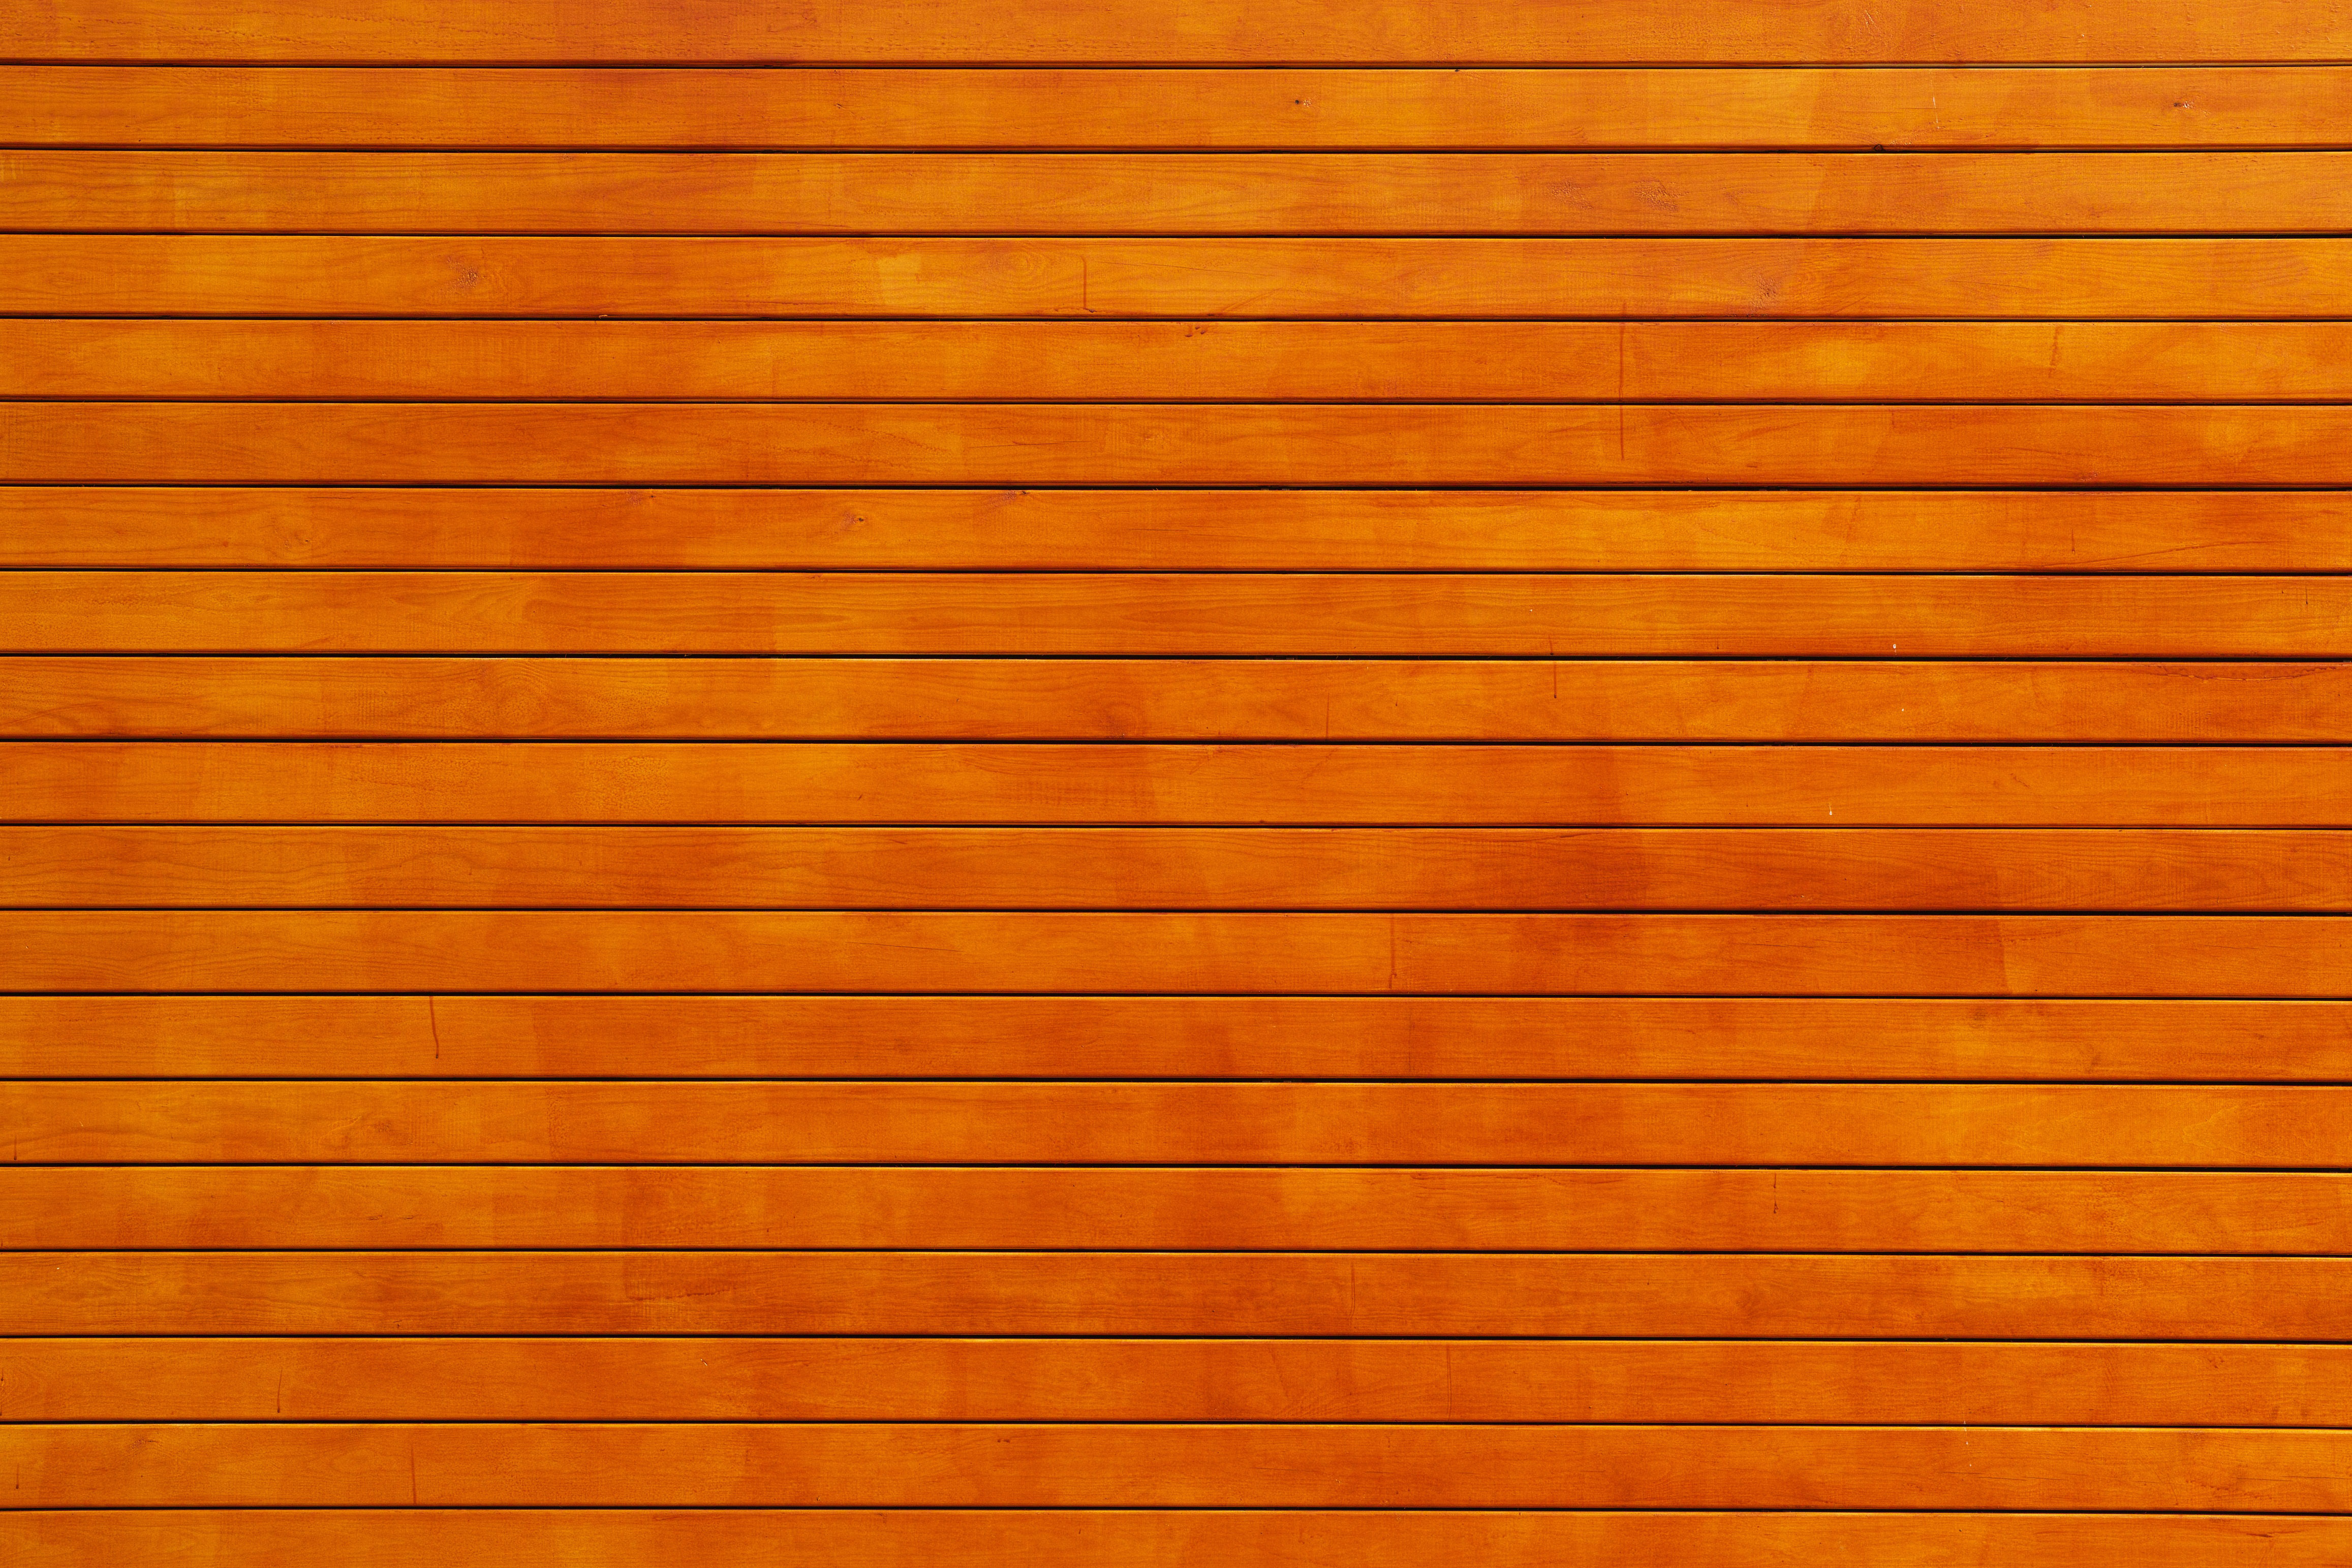
orange, yellow, amber, line